Thirkleby, Kirby Grindalythe

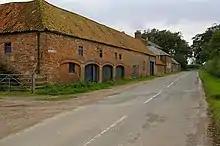
Thirkleby Manor farm

Thirkleby Manor Farmhouse is a grade II listed building, being an 18th-century red-brick two-storey building altered in the early and middle 19th century. The site of a medieval settlement is adjacent.